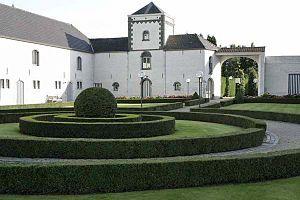
Château de laTournette
Le château de la Tournette est situé à Nivelles en Belgique.
Situé dans la campagne entre Ittre et Nivelles le Golf club du château de la Tournette offre deux parcours. L'Américain, dessiné par Bill Amick, et l'Anglais, réalisé par la paire Martin Hawtree-Peter Ellis qui offrent une opposition de style entre traditionalisme et modernité.
Liste non exhaustive de golfs en Belgique.